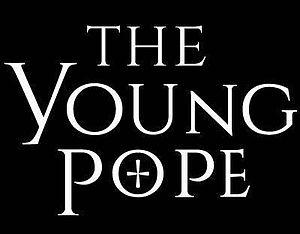
Logo de la série
The Young Pope est une mini-série en co-production italienne, française et espagnole, composée de dix épisodes, créée par Paolo Sorrentino et avec Jude Law et Diane Keaton.